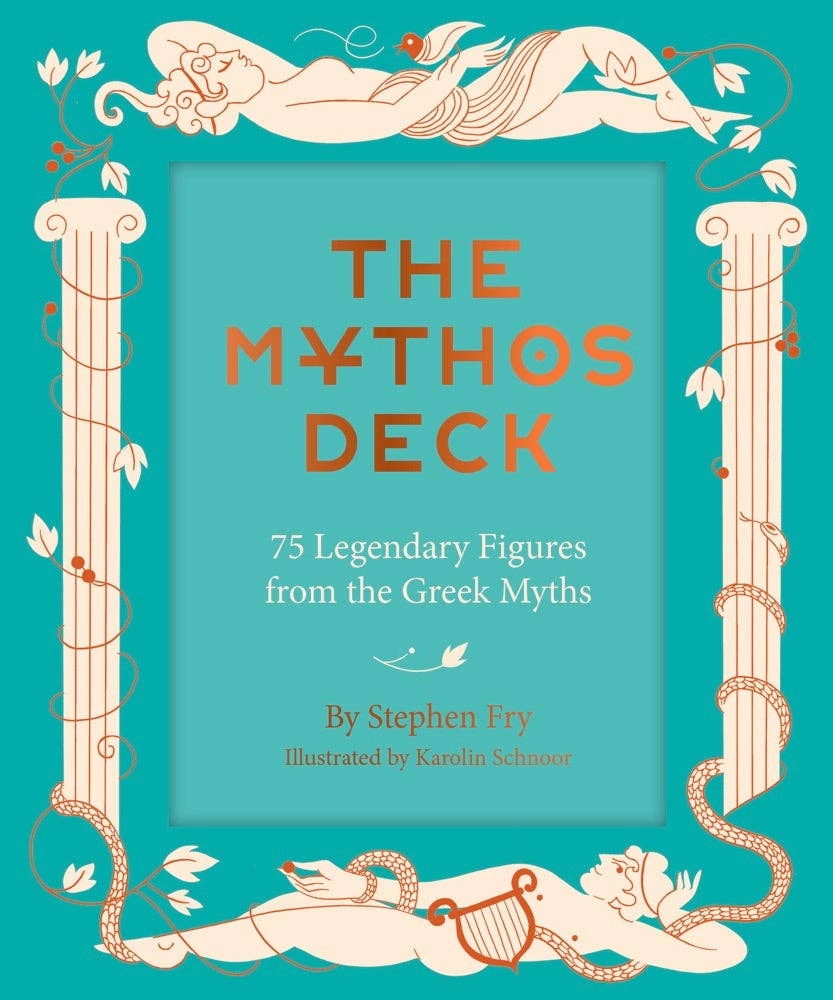
Mythos Deck
Based on Stephen Fry's best-selling Mythos series, this beautifully illustrated deck offers inspiration from the gods, heroes, and monsters of Greek mythology. This deluxe deck features all your favorite mythological figures: Athena, Circe, Hades, Heracles, and many more. You’ll also discover lesser-known but no less fascinating figures like Arachne, the weaver who dared to challenge a goddess, and Chiron, the centaur who tutored Achilles. Each card features one mortal, immortal, or monster, with an illustrated portrait on one side and an enlightening and entertaining description on the other. Use the cards as a study tool or an oracle (of Delphi) deck.
Brand: Chronicle Books
Category: Religious & Ceremonial > Religious Items > Tarot Cards